Yellowstone National Park

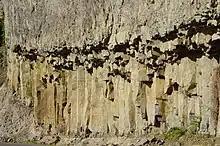
Columnar basalt near Tower Fall; large floods of basalt and other lava types preceded mega-eruptions of superheated ash and pumice.

In 1963, after several years of public controversy regarding the forced reduction of the elk population in Yellowstone, the United States Secretary of the Interior Stewart Udall appointed an advisory board to collect scientific data to inform future wildlife management of the national parks. In a paper known as the Leopold Report, the committee observed that culling programs at other national parks had been ineffective, and recommended the management of Yellowstone's elk population.